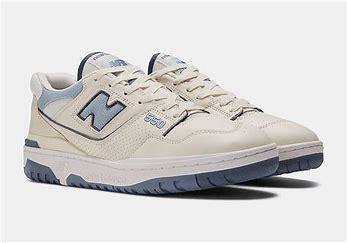
Brand: New
Model: Balance 550